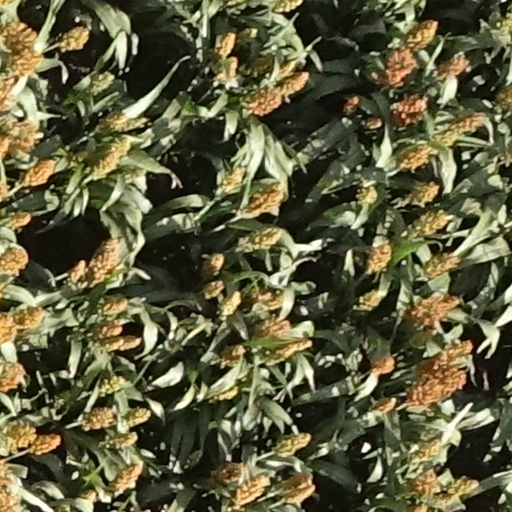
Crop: sorghum